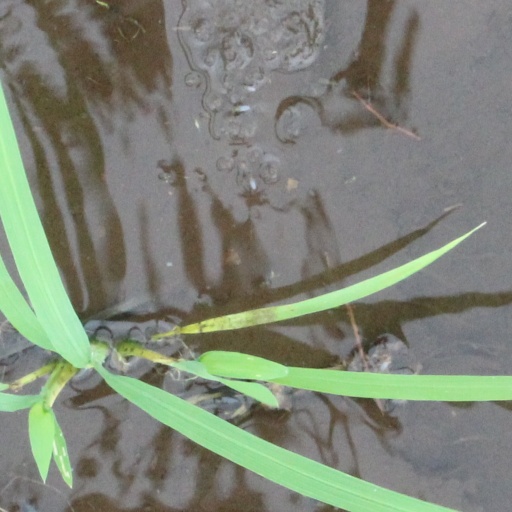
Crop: rice